Vernik

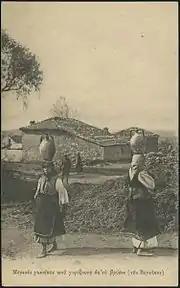
Verniku during World War I

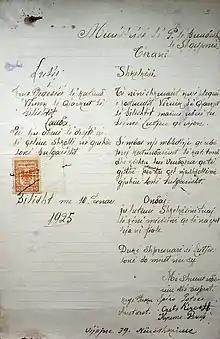
Vrabnik Petition for a Bulgarian School 1925

In 1873, then under the Ottoman Empire, the village was listed twice in a demographic survey, once as a "Verlink", containing 86 households and 220 male Bulgarians, and again as "Vrbnik", containing 70 households and 205 male Muslims. According to another late 19th century estimate by Vasil Kanchov, the village had 600 Bulgarian Christians.